Sands Fokker Dr.1 Triplane

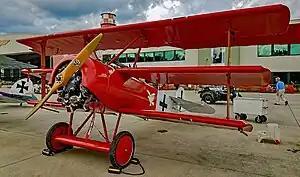

The Sands Fokker Dr.1 Triplane is an American homebuilt aircraft that was designed by Ron Sands Sr of Mertztown, Pennsylvania, and produced by Wicks Aircraft and Motorsports. It is a full-sized replica fighter aircraft based upon the 1917-vintage Fokker Dr.1. The aircraft is supplied as a kit and in the form of plans for amateur construction.